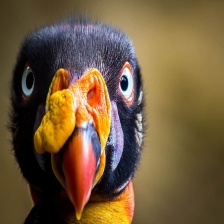
Species: KING VULTURE
Scientific name: SARCORAMPHUS PAPA
ImageNet parent category: vulture